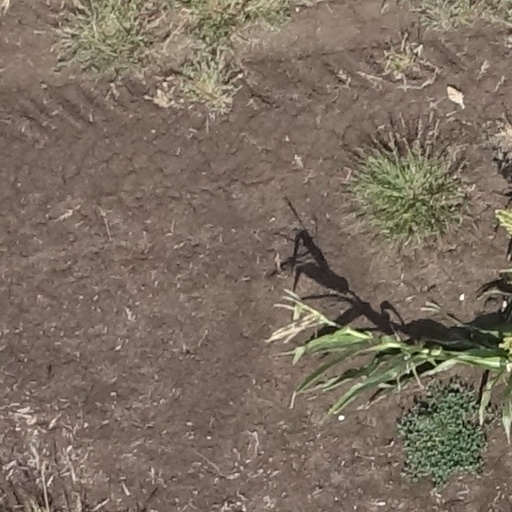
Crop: sorghum